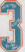
Number: 3